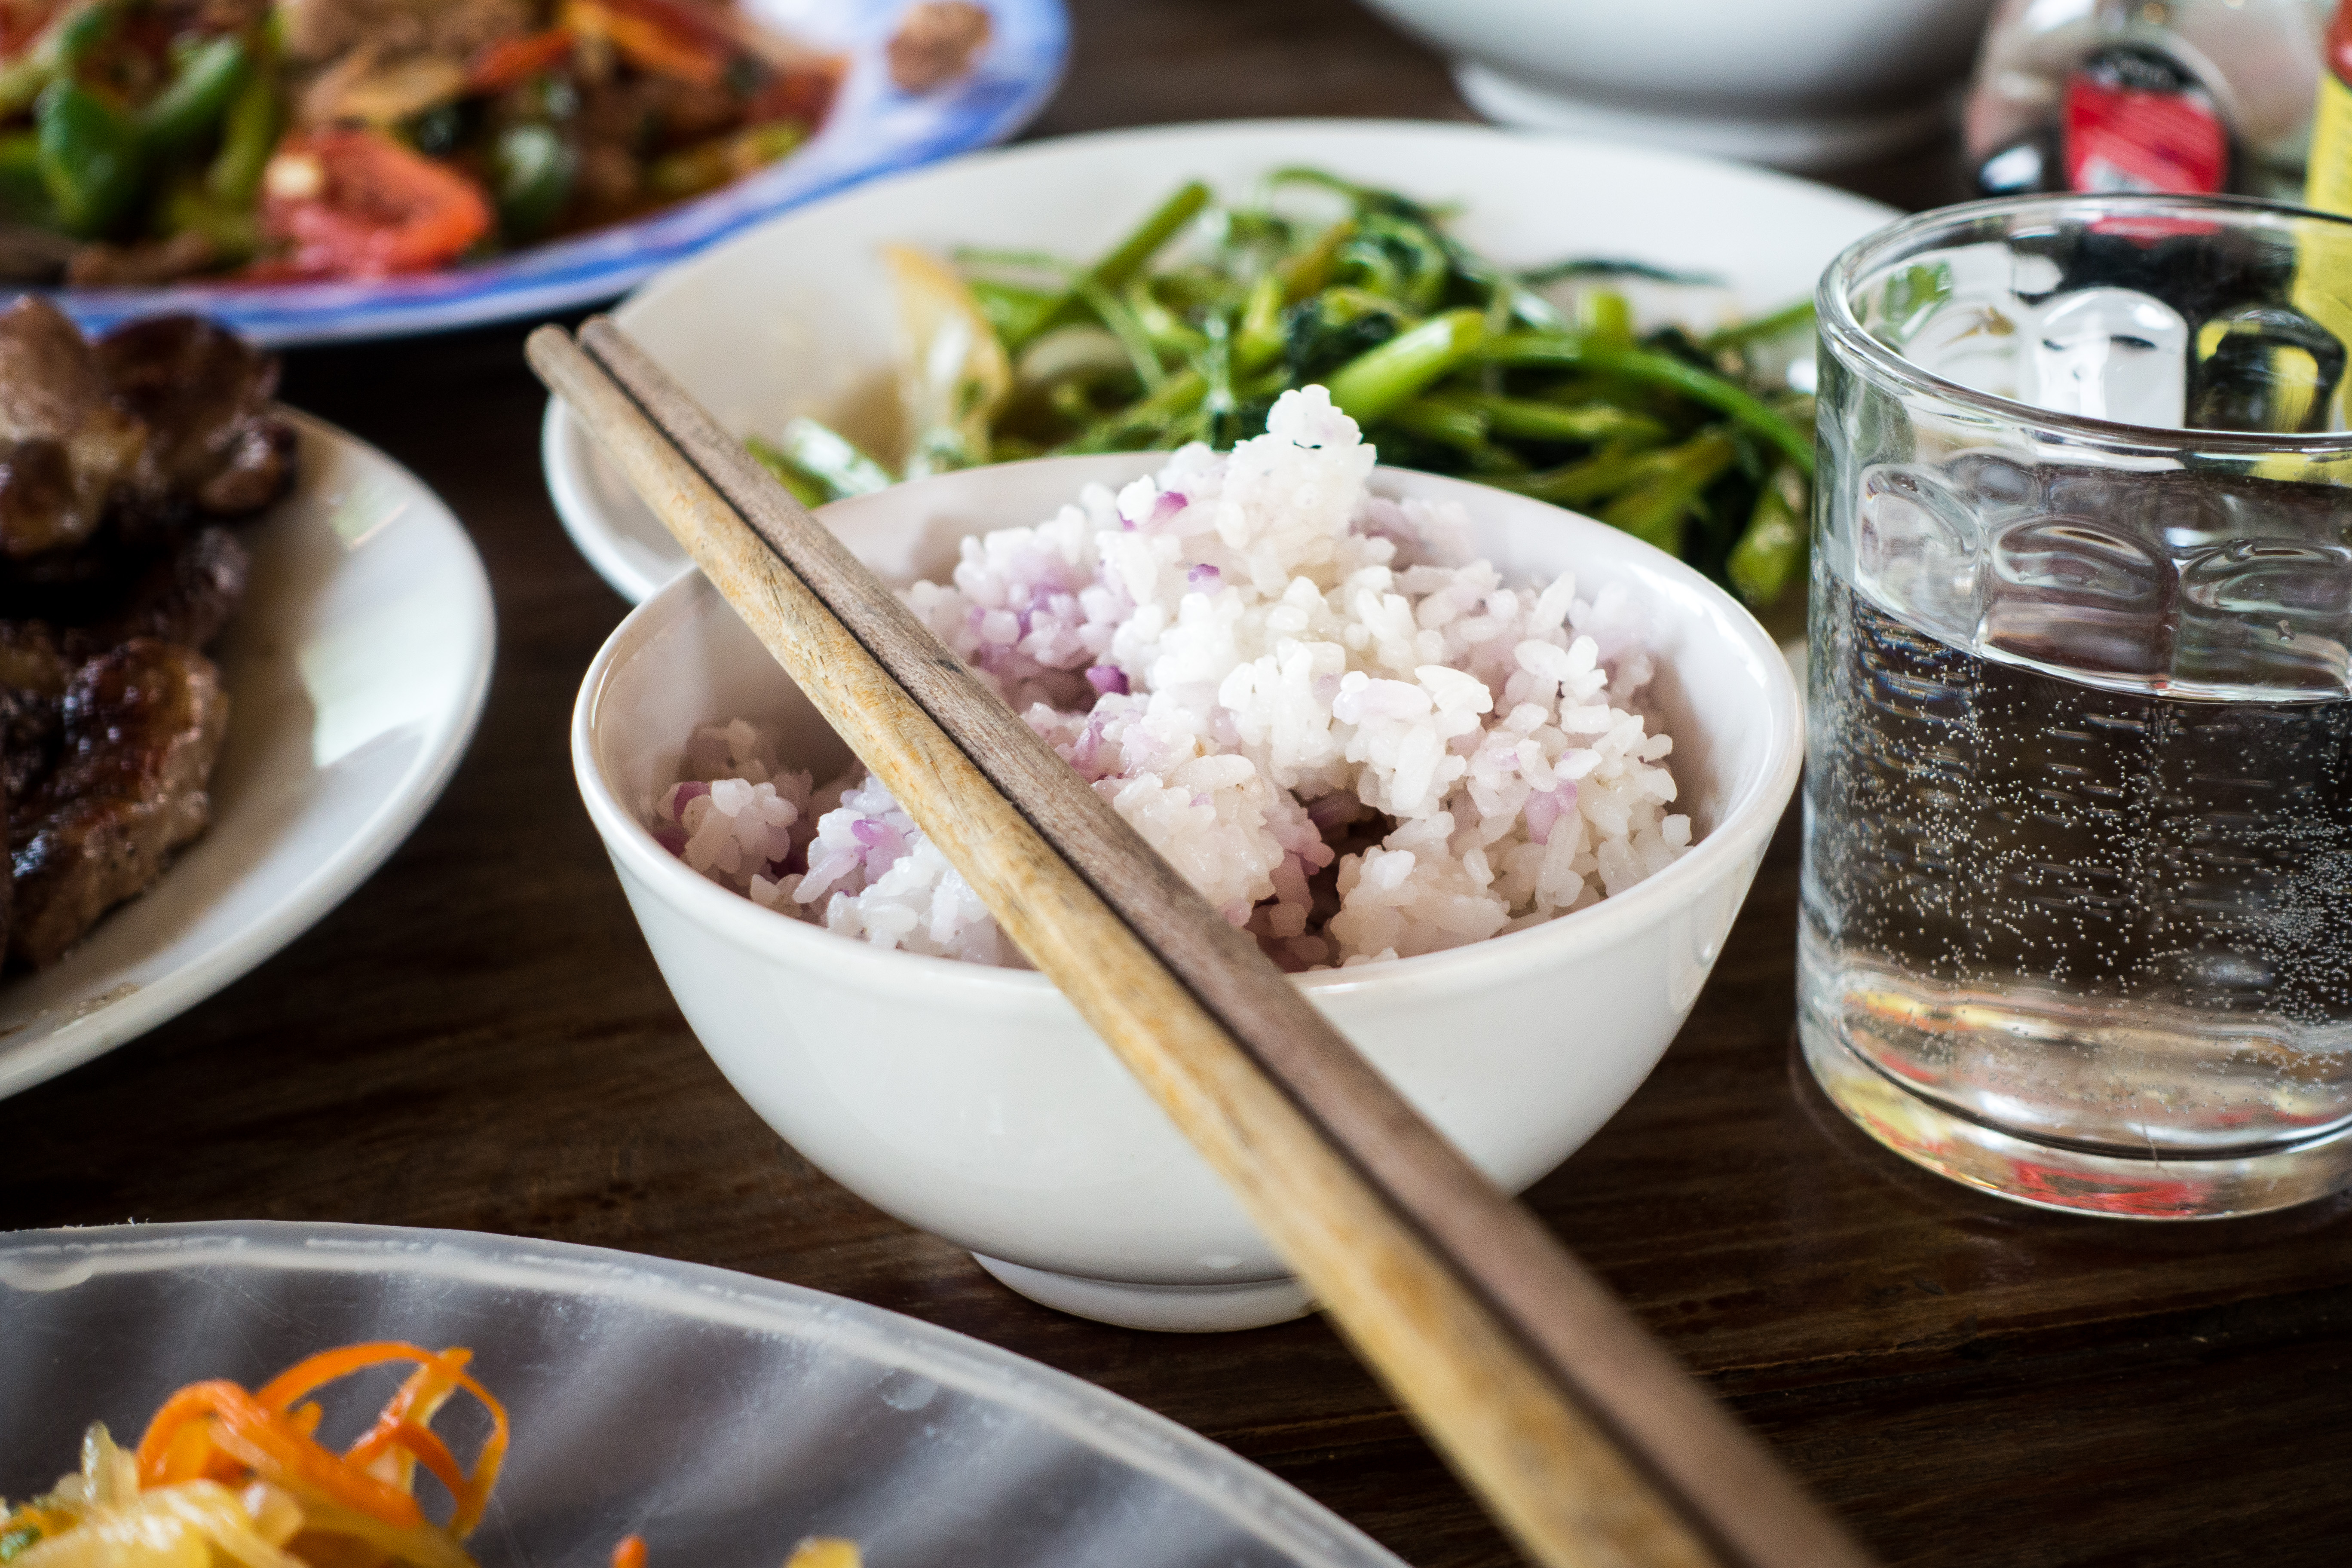
dish, food, cuisine, ingredient, meal, comfort food, produce, recipe, lunch, Hawaiian food, brunch, steamed rice, costa rican cuisine